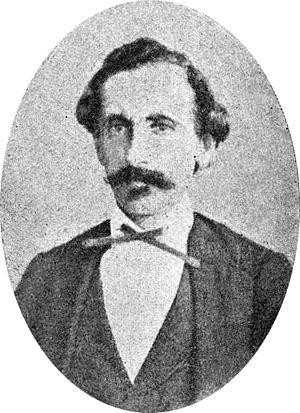
Cirilo Antonio Rivarola Acosta, né en 1832 à Barrero Grande et mort le 31 décembre 1878 à Asuncion, est un homme d'État paraguayen. Il est président de la République du 1ᵉʳ septembre 1870 au 18 décembre 1871.